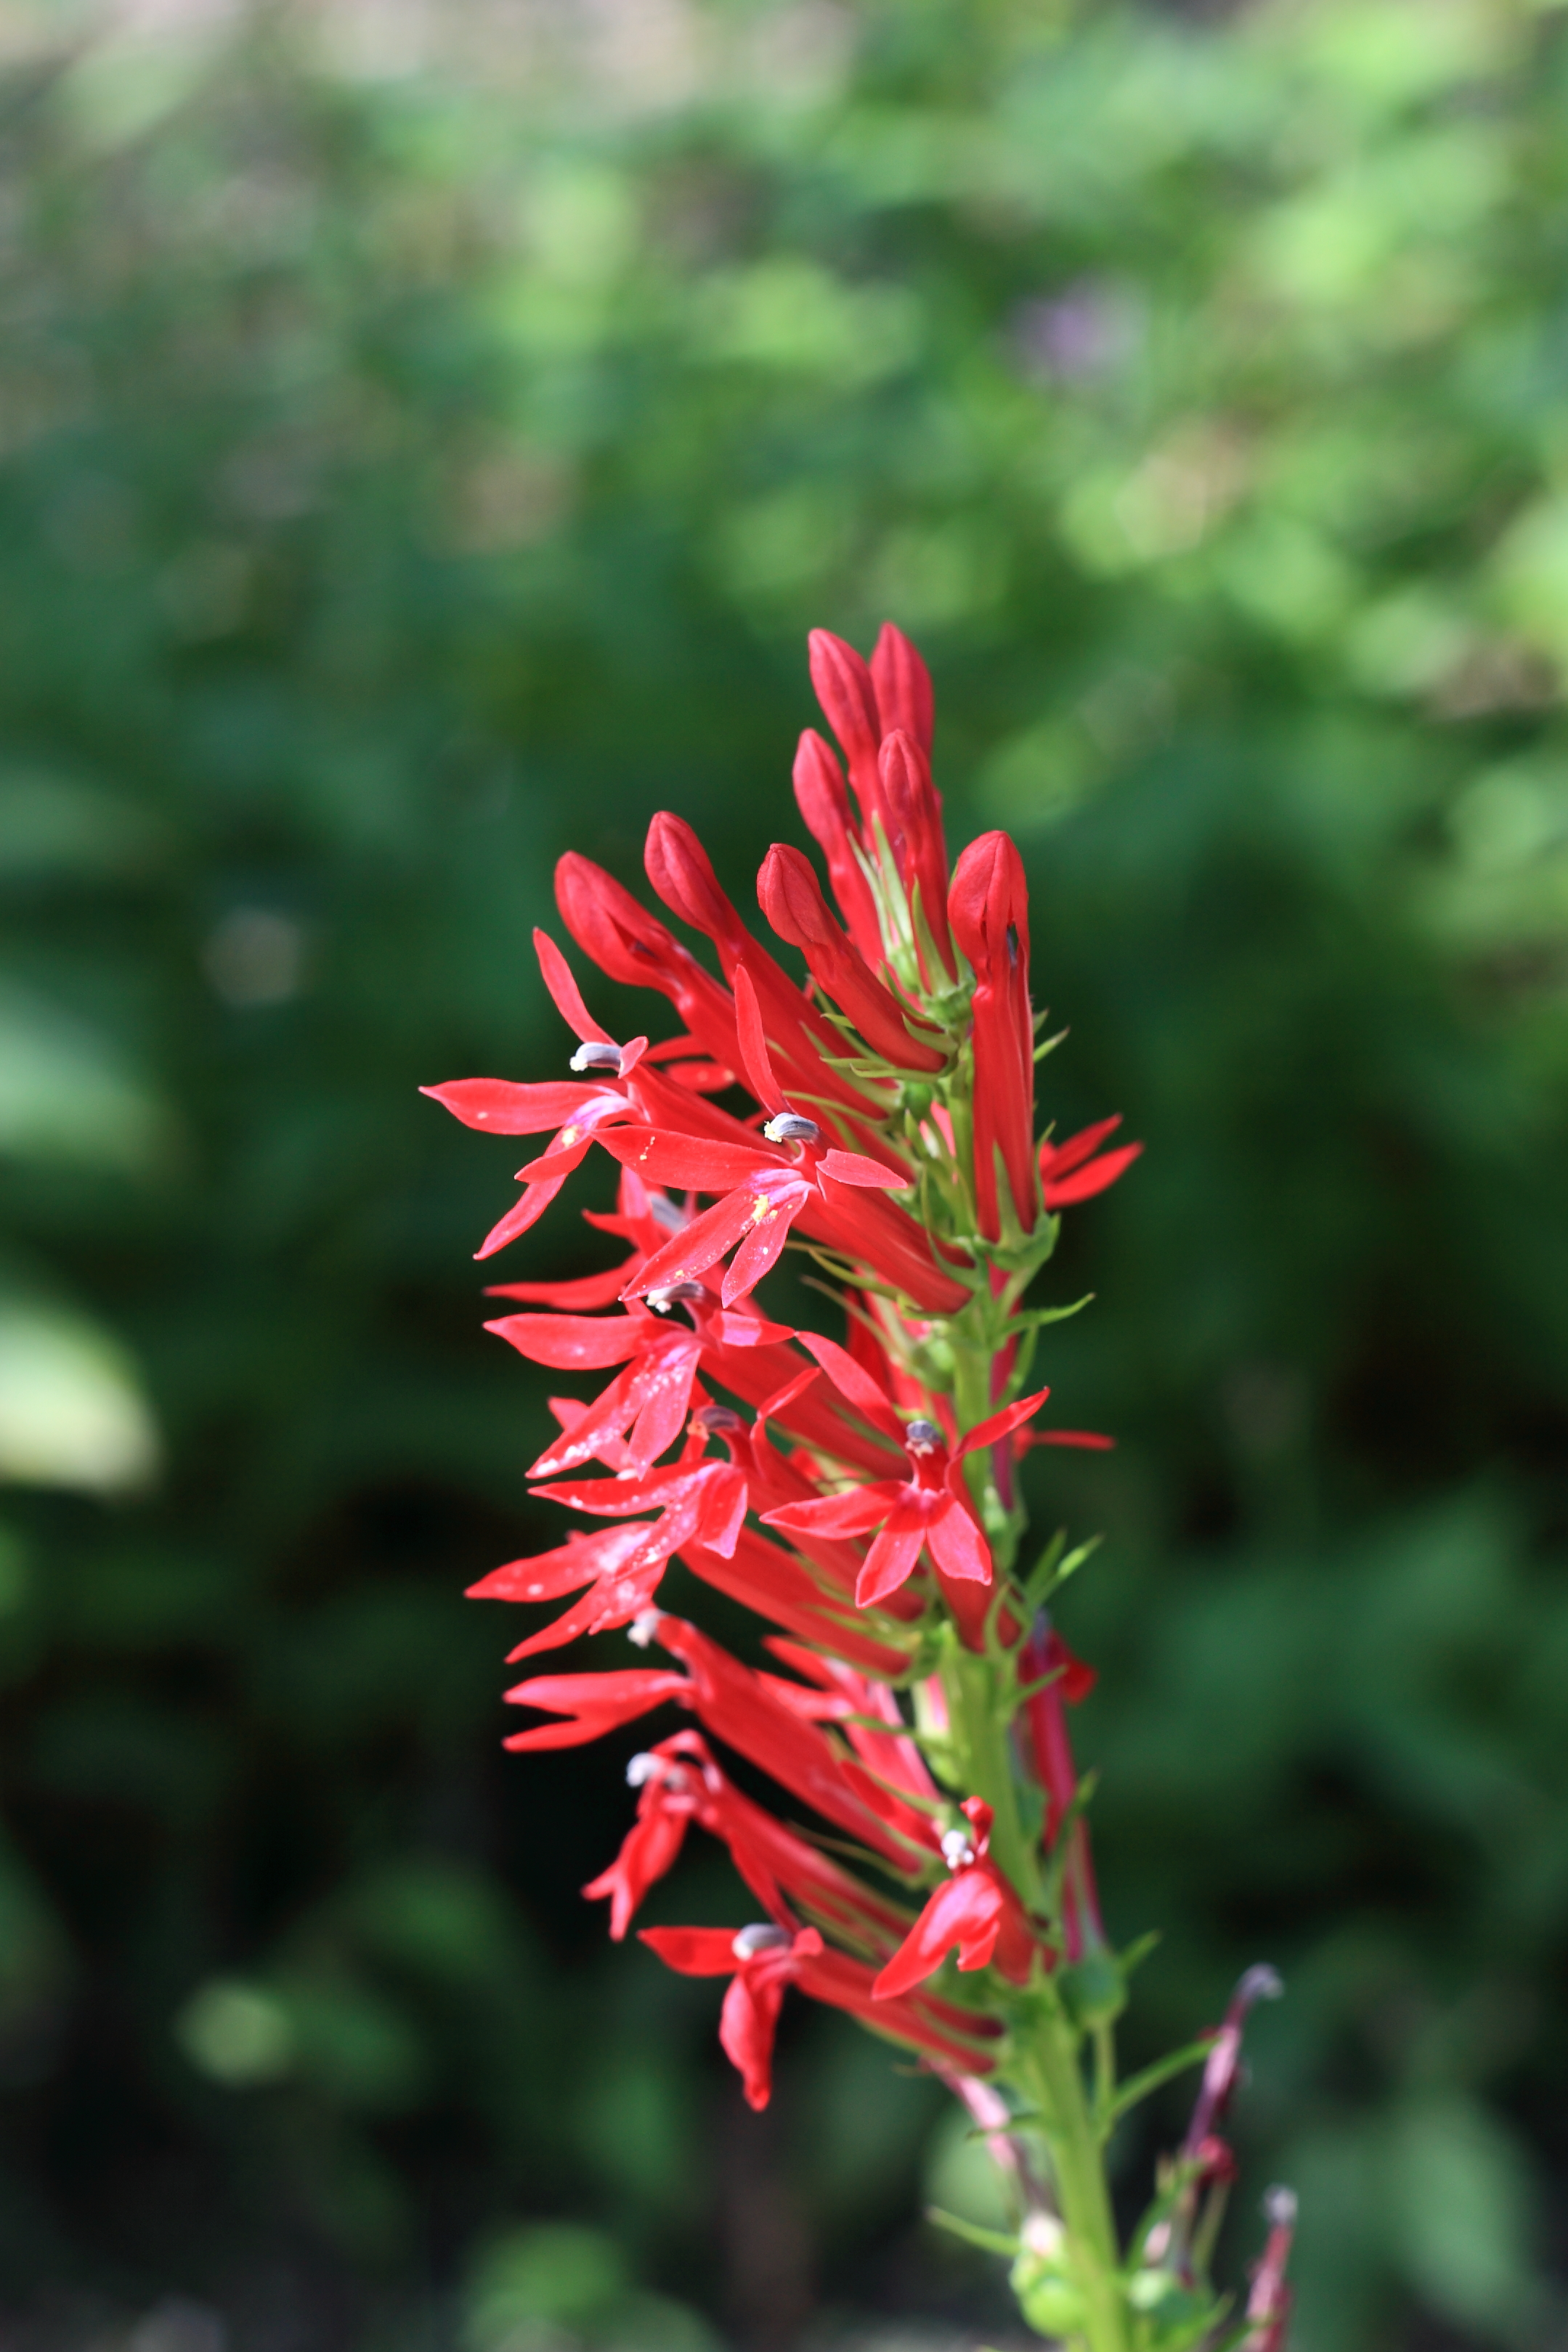
nature, plant, leaf, flower, high, red, botany, flora, wildflower, shrub, 5d, hires, markii, hi, res, resolution, macro photography, flowering plant, land plant, castilleja